Kuwait Air Force

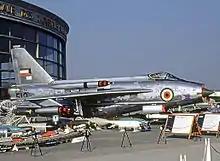
Kuwait Air Force English Electric Lightning F.53 before delivery in June 1969

In the meantime the fighter force was given a boost by the procurement of 14 English Electric Lightnings that were delivered in the late 1960s. Twelve BAC Strikemasters were delivered in 1969.